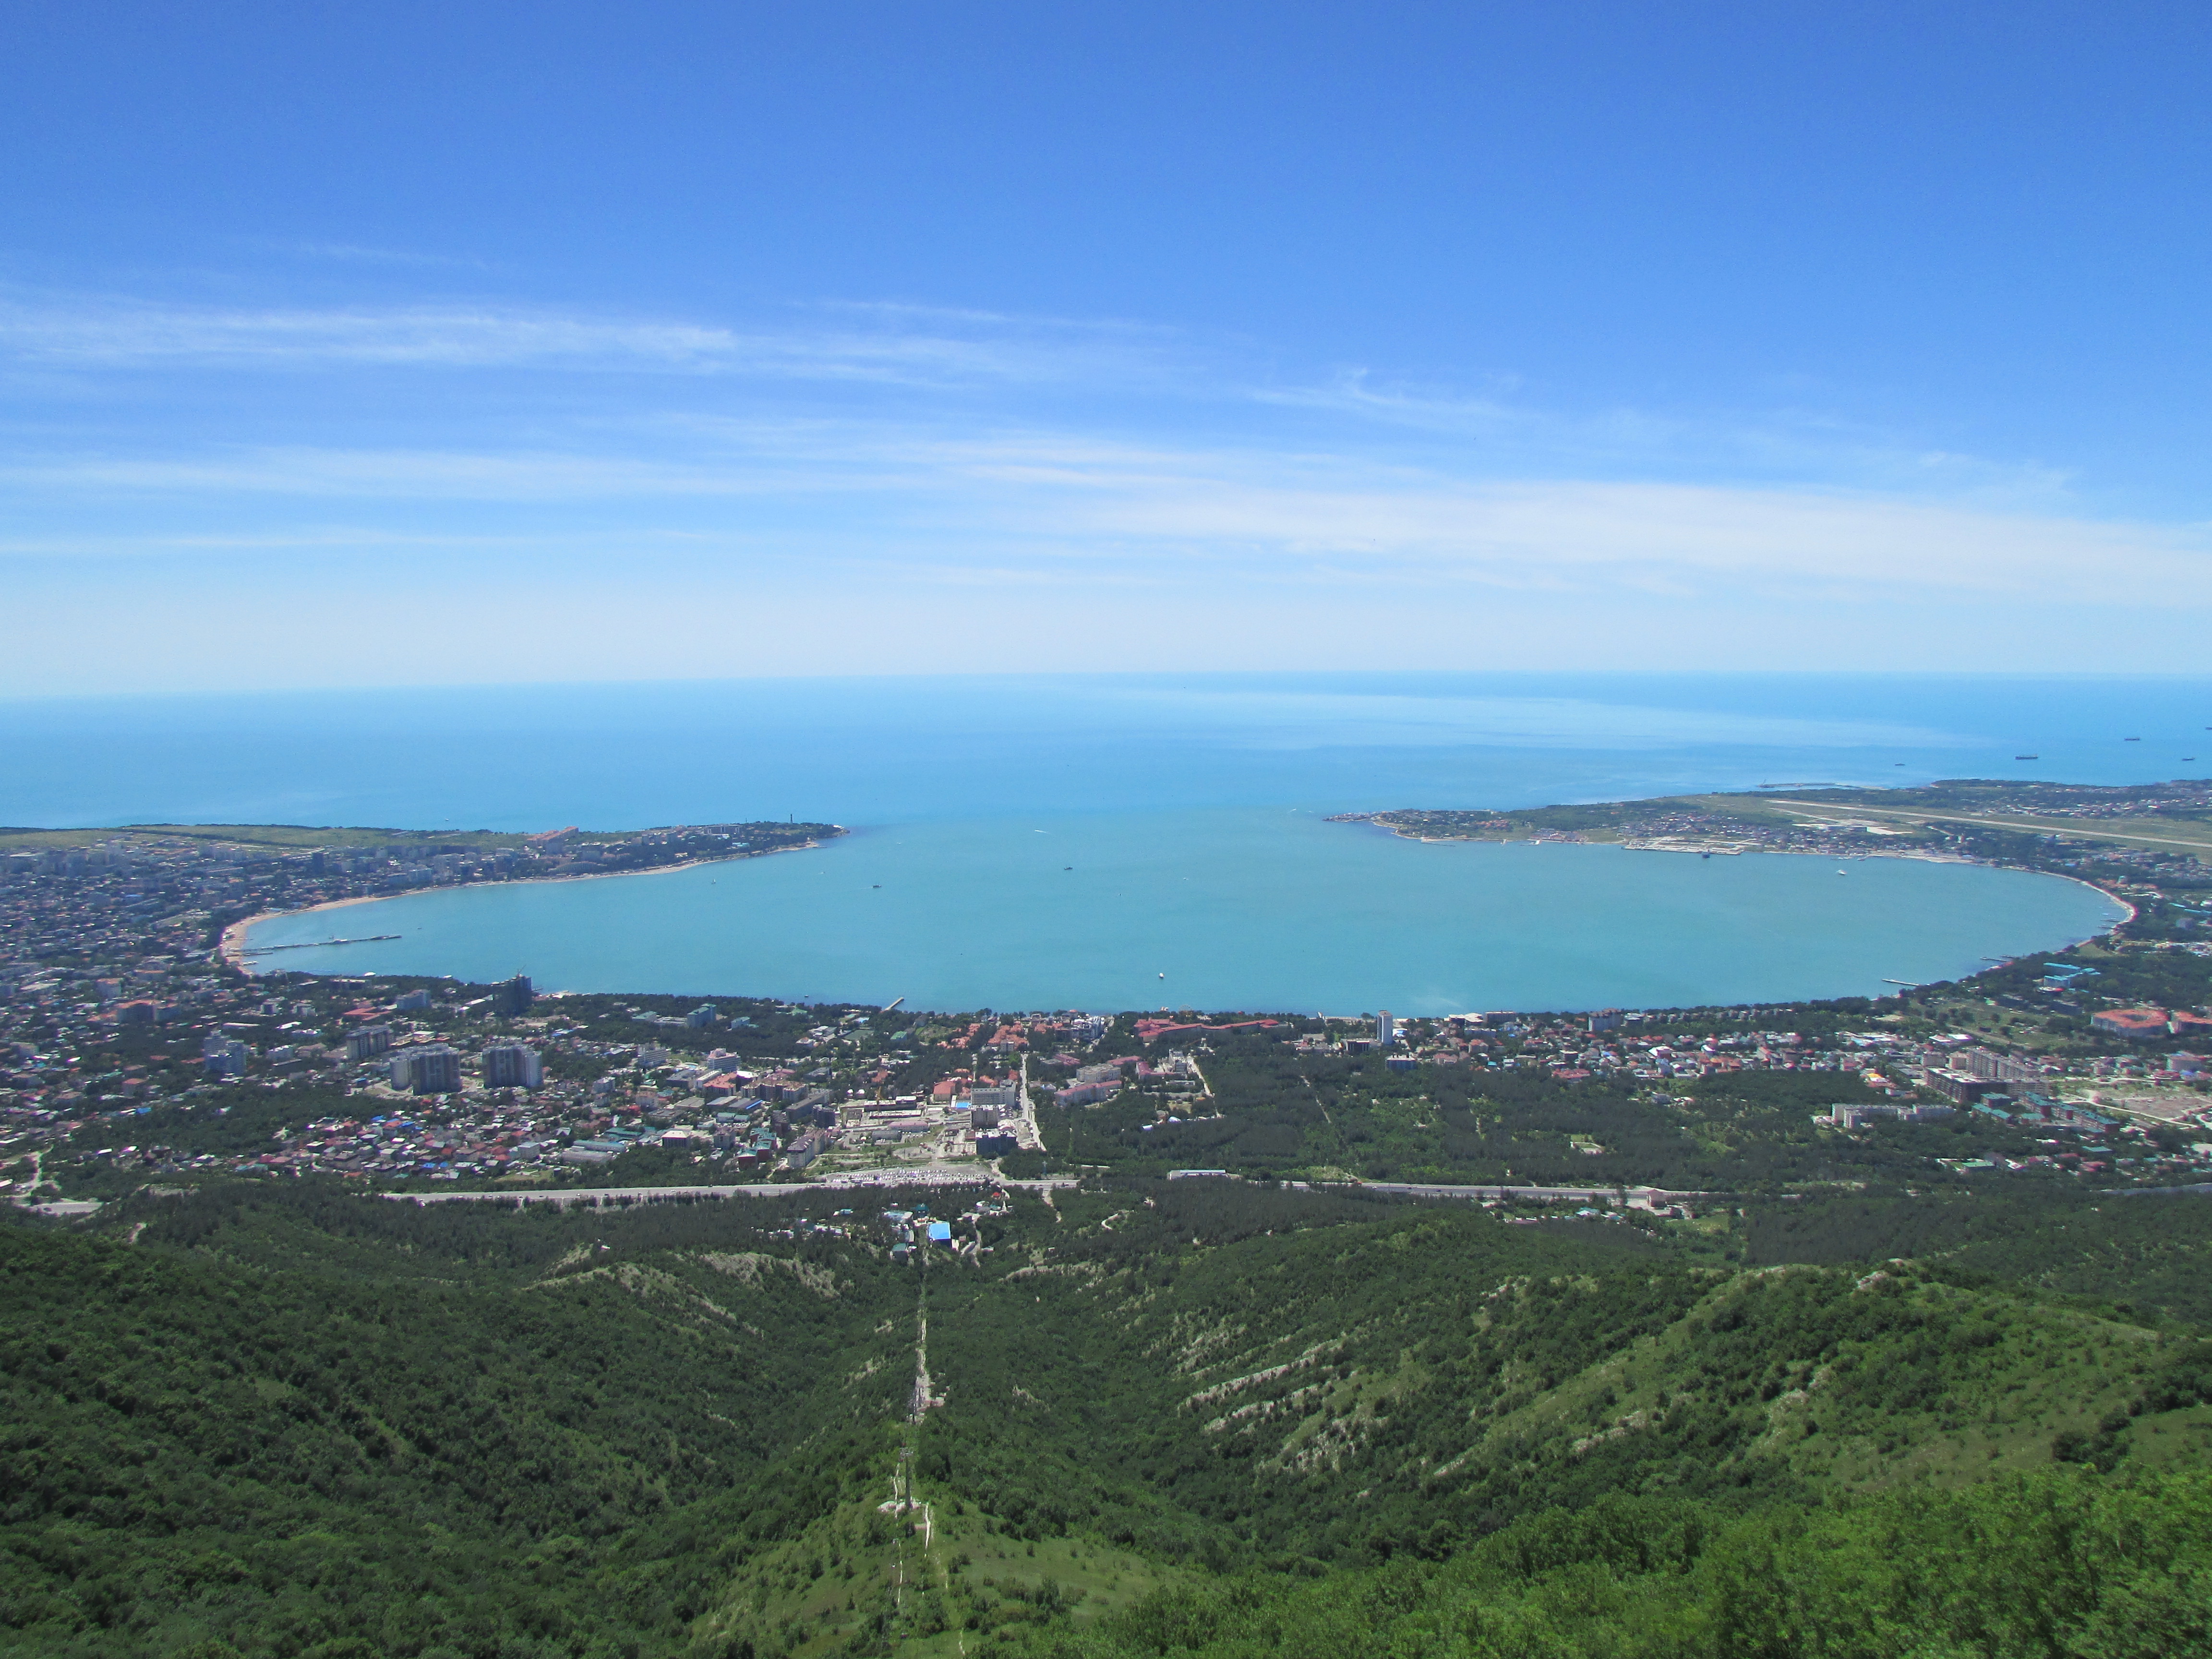
natural, water, sky, cloud, water resources, plant, azure, highland, natural landscape, tree, lake, coastal and oceanic landforms, terrain, bank, landscape, horizon, mountainous landforms, headland, beach, mountain range, city, hill, shore, island, bird's eye view, reservoir, peninsula, cape, coast, fell, channel, wilderness, ocean, loch, sound, bay, lake district, cove, ridge, grassland, river island, aerial photography, inlet, promontory, rock, tourism, chaparral, cumulus, estuary, vacation, archipelago, tarn, sea, tropics, road, Raised beach, floodplain, shrubland, panorama, bight, lagoon